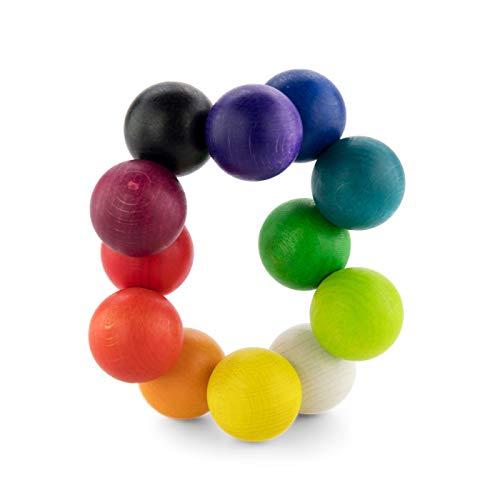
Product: PLAYABLE ART Ball, Spectrum 12
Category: Toys & Games | Novelty & Gag Toys | Fidget Toys | Fidget Blocks
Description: Take apart the balls and rearrange them for even more possibilities, and combine art ball with other products in the playableART turn connector series for additional designs.
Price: $19.95
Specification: ProductDimensions:6x6x2inches|ItemWeight:10.4ounces|ShippingWeight:10.4ounces(Viewshippingratesandpolicies)|ASIN:B07YVMW7H7|Itemmodelnumber:A0469|Manufacturerrecommendedage:3yearsandup